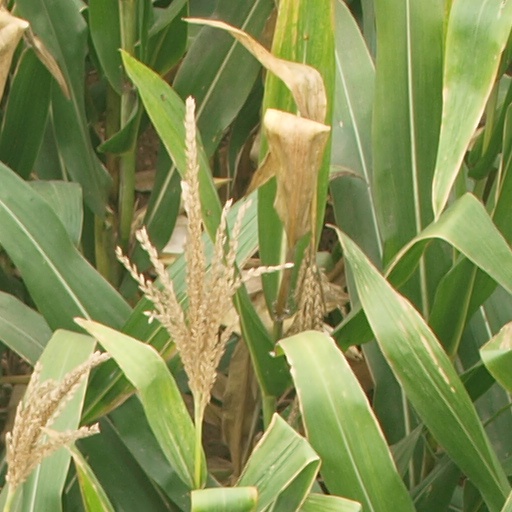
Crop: maize; corn